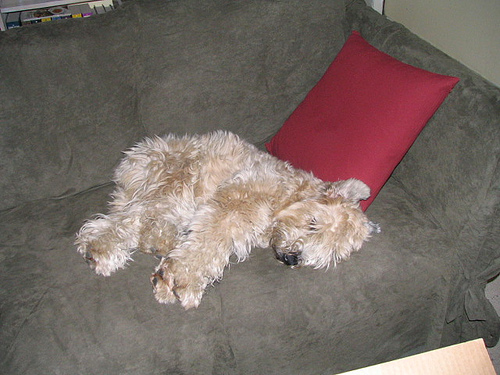
Animal: dog
Breed: wheaten terrier